Twiglets

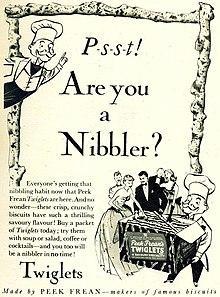
1930s advertisement for Twiglets featuring a caricature of the inventor, J. Rondalin

Twiglets were invented in 1929 by a French biscuit maker J. Rondalin, a technical manager at Peek Freans' Bermondsey factory, who added brewer's yeast to a leftover batch of Vitawheat dough. They were first launched onto the consumer market in 1932 by Peek Freans. Today, Twiglets are manufactured in Aintree by United Biscuits subsidiary Jacob's.